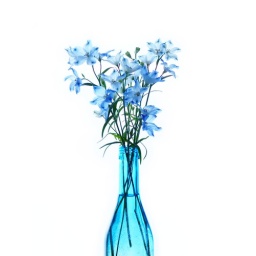
Delphinium in a blue bottle